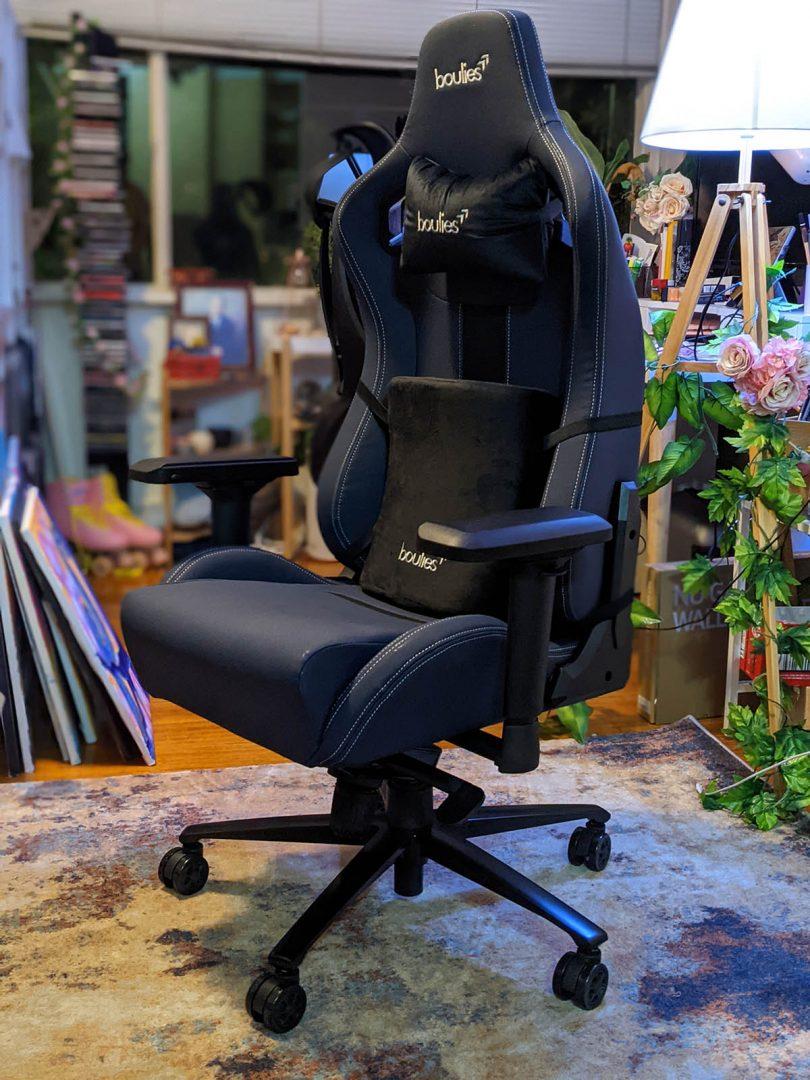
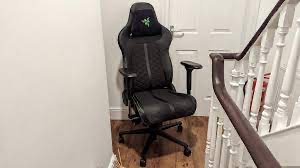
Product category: items_chair
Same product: no